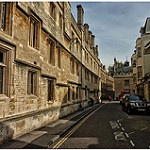
Label: street